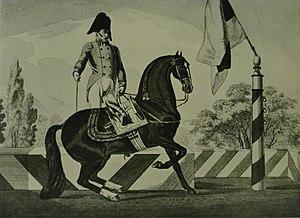
Maximilian Ritter von Weyrother fut un cavalier ainsi que le directeur de l'École espagnole de Vienne de 1814 à 1833.